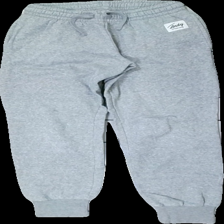
View: front
Type: Trousers
Category: Men
Brand: Frank Dandy
Colors: Grey
Material: 88% cotton 12% polyester
Cut: Regular
Size: XS
Season: All
Price range: 50-100
Recommended usage: Reuse